Rod Milburn

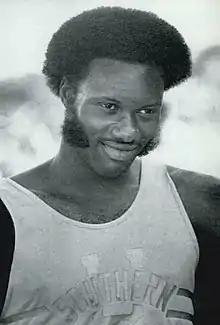
Milburn in 1971

During the early 1970s, Milburn dominated the 110 m hurdles, tying or breaking the world record for the 110 m hurdles/120 yards five times.